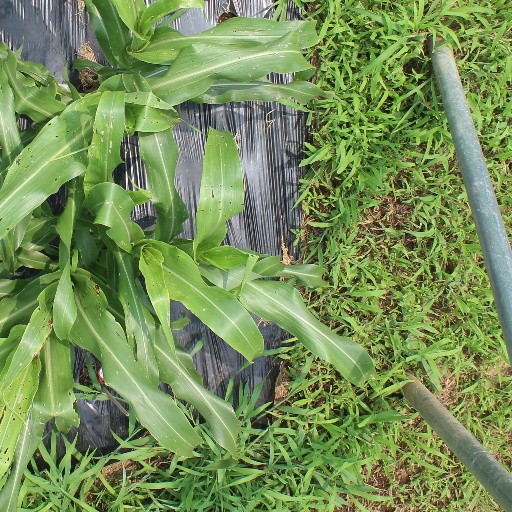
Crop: sorghum